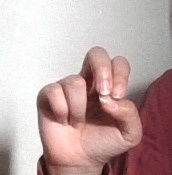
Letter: gaaf